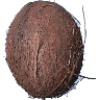
Label: Cocos 1